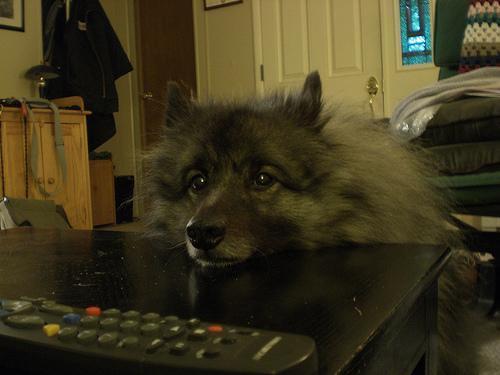
keeshond